Algonquin Provincial Park

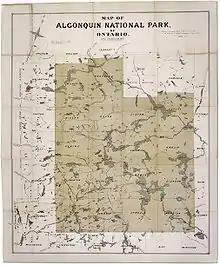
1893 Survey of Park Lands

Industrial logging continues in significant portions of the park's interior. After 2013 amendments to the park management plan, 65.3% of the park (498,785 hectares) remains in the recreation/utilization zone where logging is permitted. Numerous methods of logging take place throughout the park including clear cutting, selection cutting and shelterwood cutting.